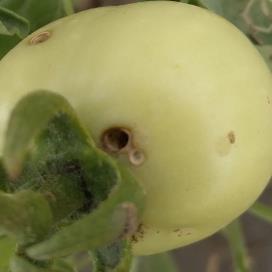
Crop: Tomato
Condition: helicoverpa-armigera-p